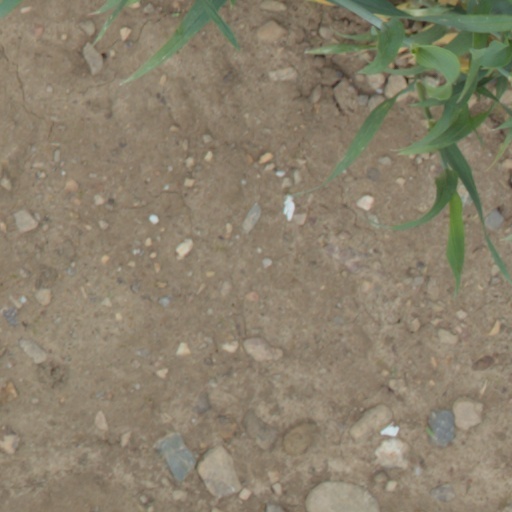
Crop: wheat